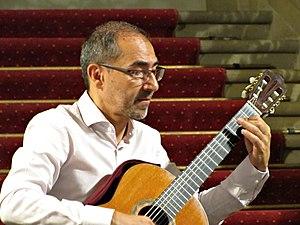
Pablo Márquez est un guitariste classique argentin né en 1967.